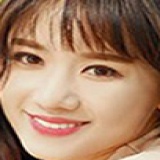
ca sĩ Hari Won